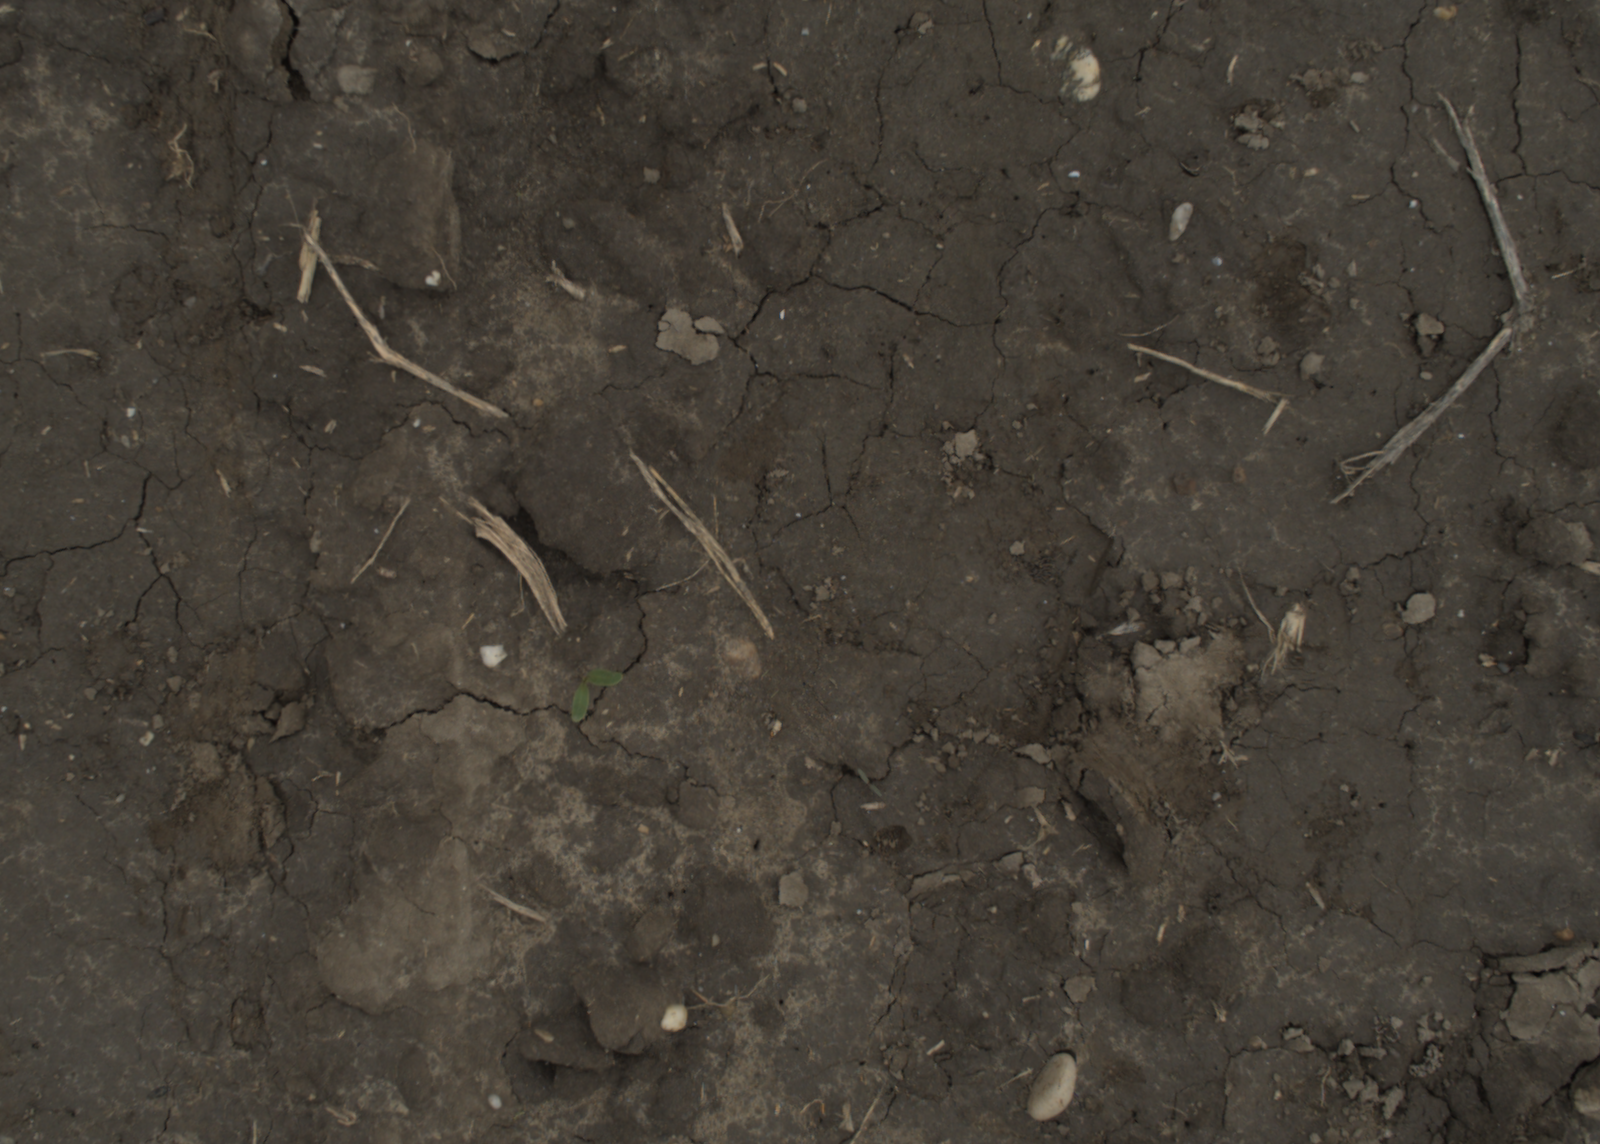
Capture date: 29.09.2021 14:04:34
Weather: cloudy
Wind: medium
Seeding date: 02.09.2021
Plant canopy height (mm): 954